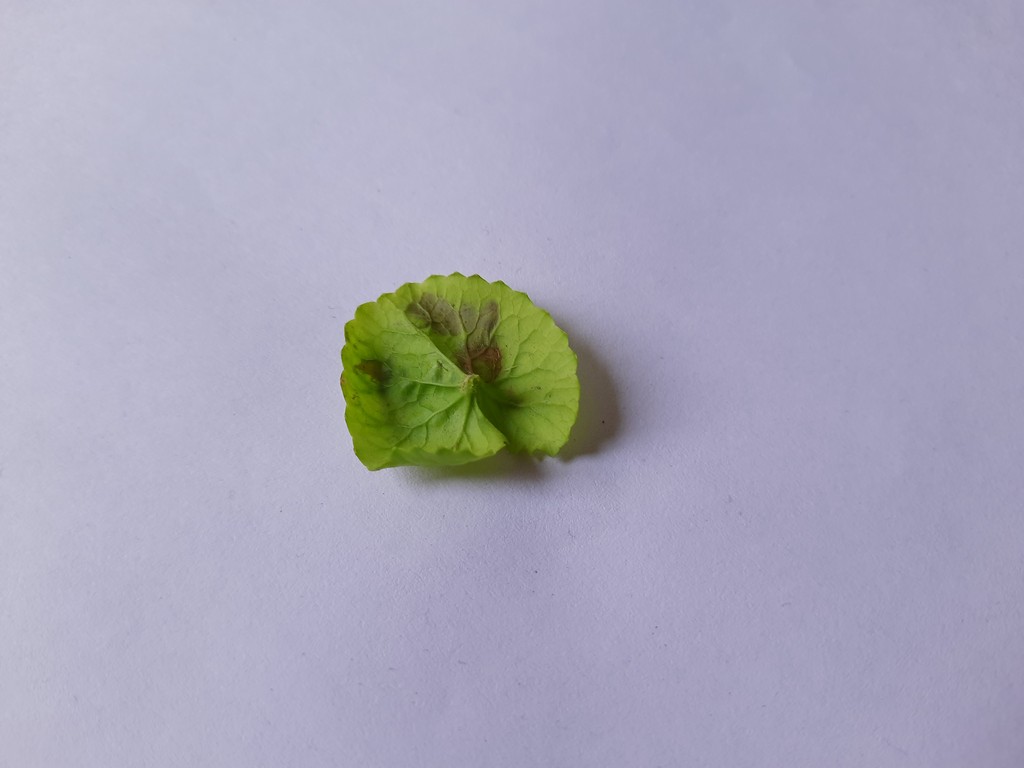
Label: Unhealthy